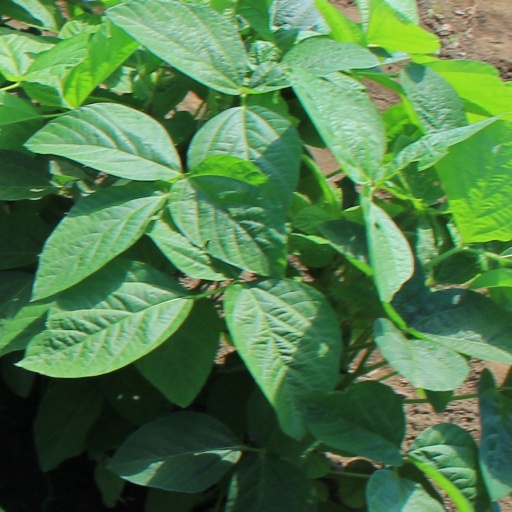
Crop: soybean